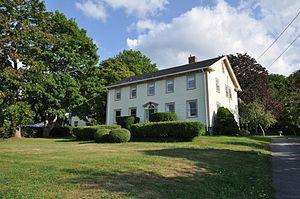
Cet article recense les lieux patrimoniaux du comté de Digby en Nouvelle-Écosse inscrit au répertoire des lieux patrimoniaux du Canada, qu'ils soient de niveau provincial, fédéral ou municipal.